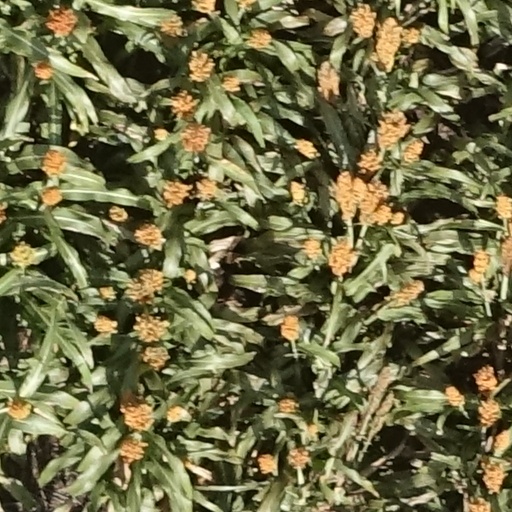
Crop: sorghum